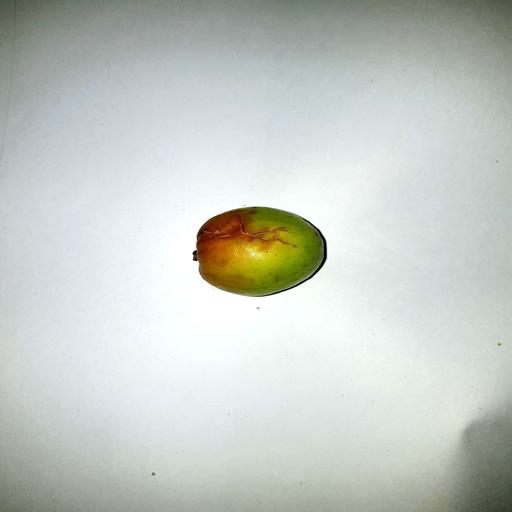
Label: bruised